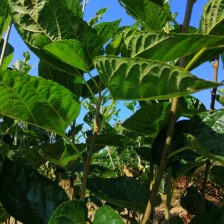
Variety: BlackOodTurkey